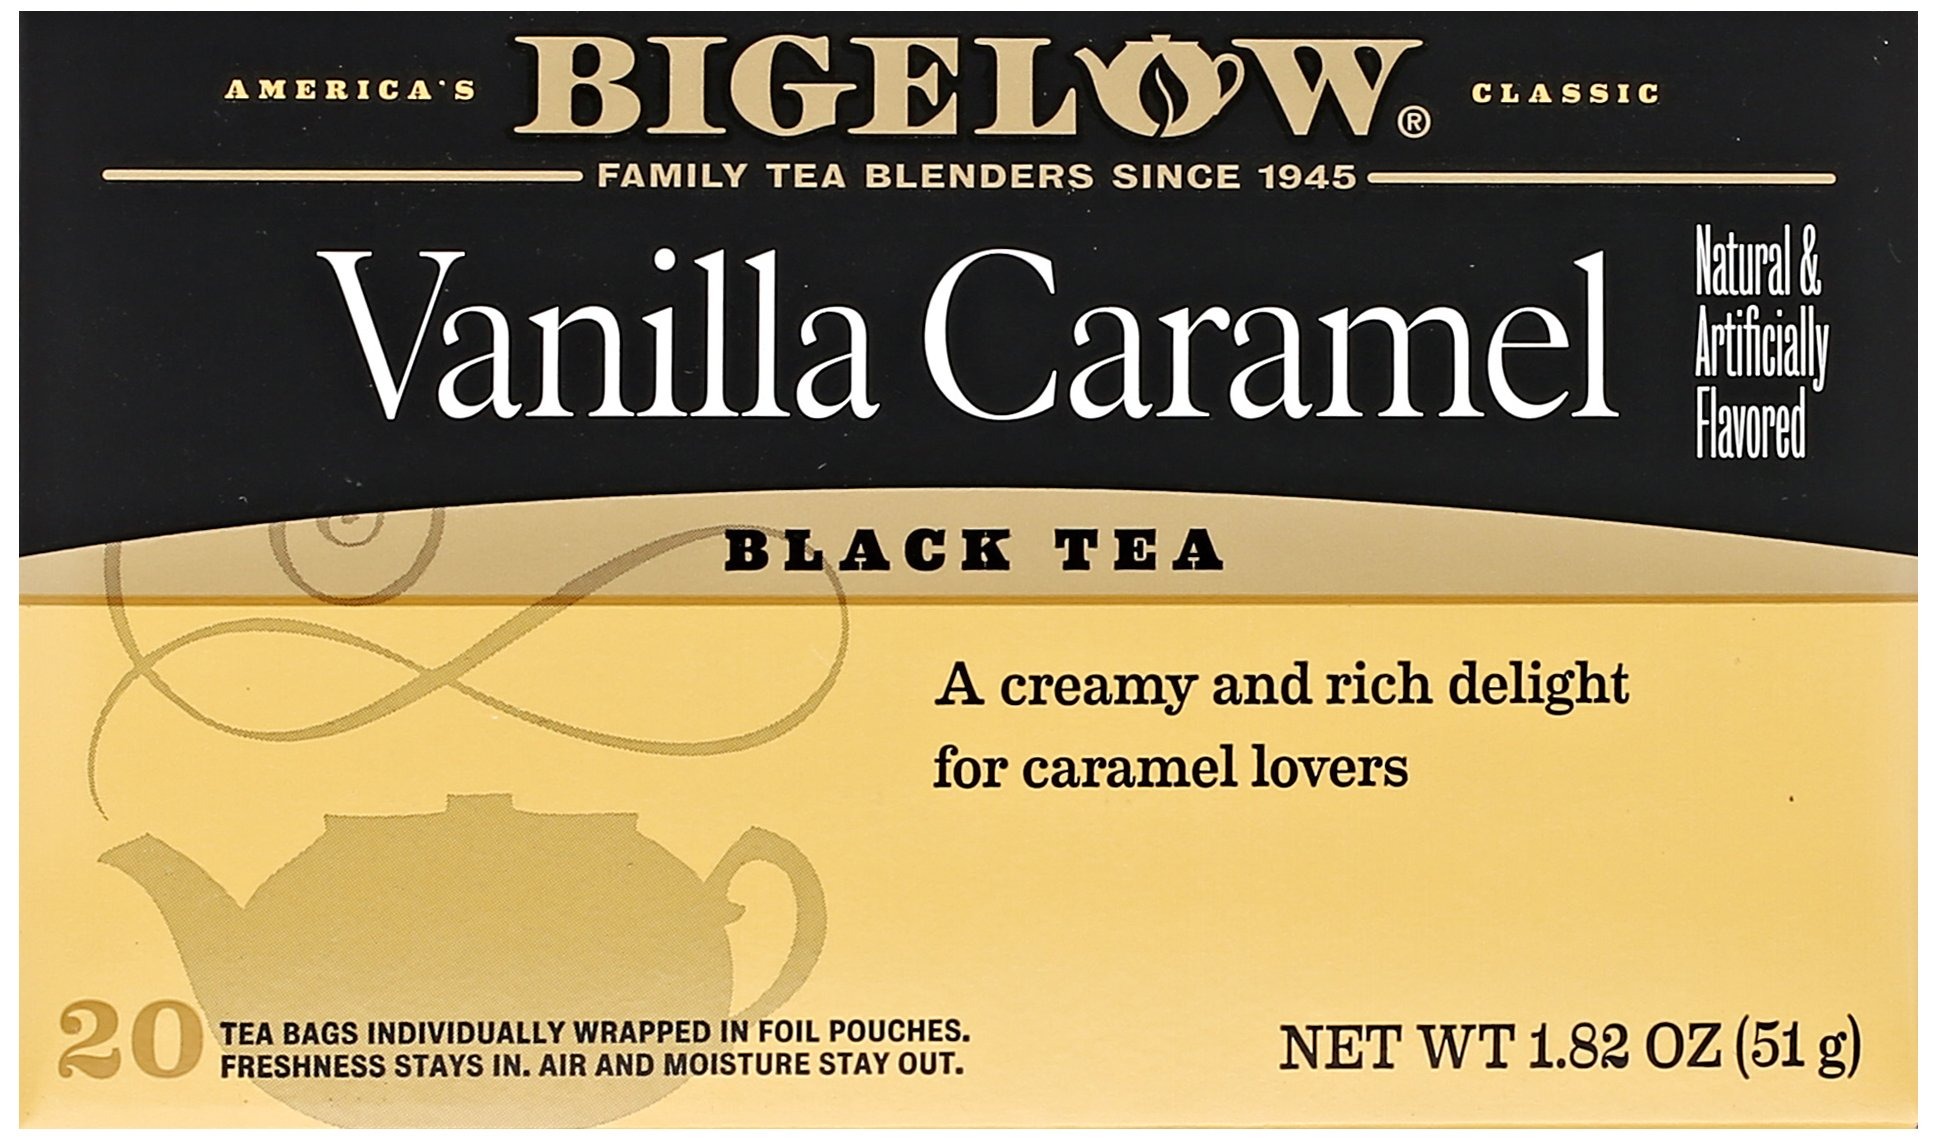
Item Name: Bigelow Vanilla Caramel Black Tea (20 Teabags)
Bullet Point 1: Smooth and bold black tea
Bullet Point 2: Blended with rich caramel and creamy vanilla
Bullet Point 3: All delicious tea made specially for caramel lovers
Bullet Point 4: Country of origin is United States
Value: 20.0
Unit: Count

Price: 6.235